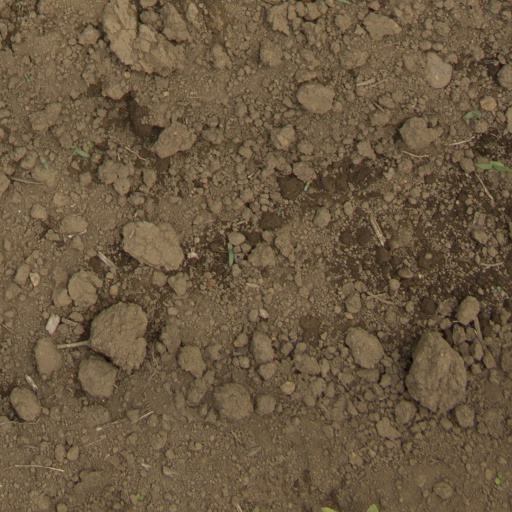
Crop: Jerusalem artichoke